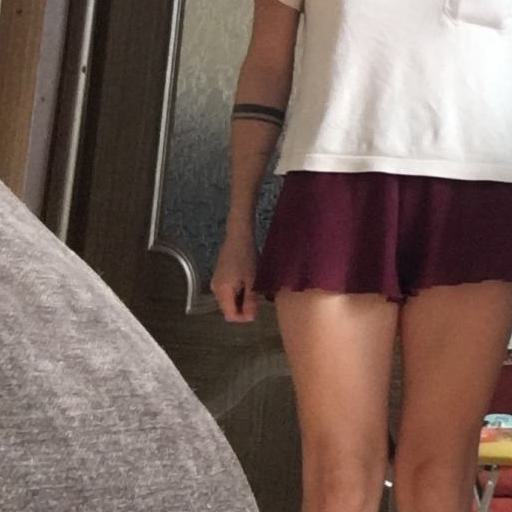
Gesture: no_gesture